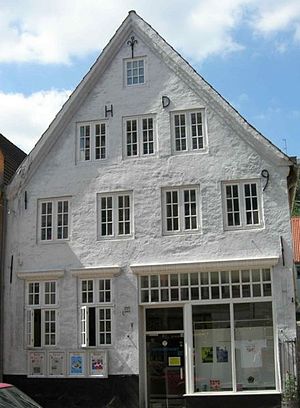
Sydslesvigs danske Ungdomsforeninger
Aktivitetshuset i Flensborg
Sydslesvigs danske Ungdomsforeninger er paraplyorganisation for de danske idræts- og ungdomsforeninger i Sydslesvig med i alt ca. 12.000 medlemmer.